List of Doctor Who universe creatures and aliens

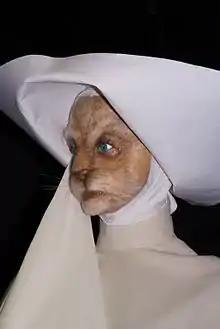
Catkind

The Catkind are felines in the future that have evolved into humanoids, first seen in "New Earth" (2006). The Catkind have hair-covered bodies, feline facial features and retractable claws. Their young resemble typical domestic kittens, with humanoid features emerging after ten months.